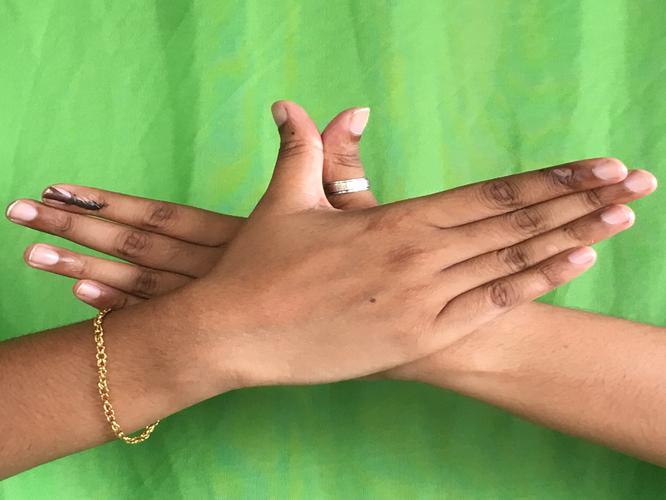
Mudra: Garuda
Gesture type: double_hand